Robert Enke

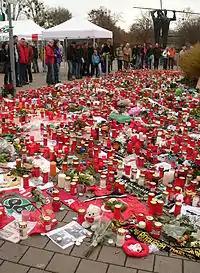
Tributes at HDI-Arena in Hanover

Enke first represented his country in 1997 whilst playing for Borussia Mönchengladbach, winning a place in the German Under-21 side and retained the number one jersey for the remainder of the season, playing 15 times in total. His performances there convinced former national team coach Erich Ribbeck to include him in the squad for the 1999 Confederations Cup, although he did not feature in any games.